Morsum

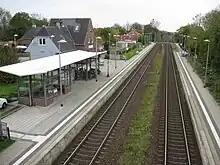
Morsum station

Morsum has a railway station on the line between Westerland and Niebüll. However, long-distance trains and the "Sylt Shuttle" do not stop there. However, local services by "Nord-Ostsee-Bahn" stop at Morsum station. So there are direct connections to Hamburg-Altona, Husum or Niebüll for example.